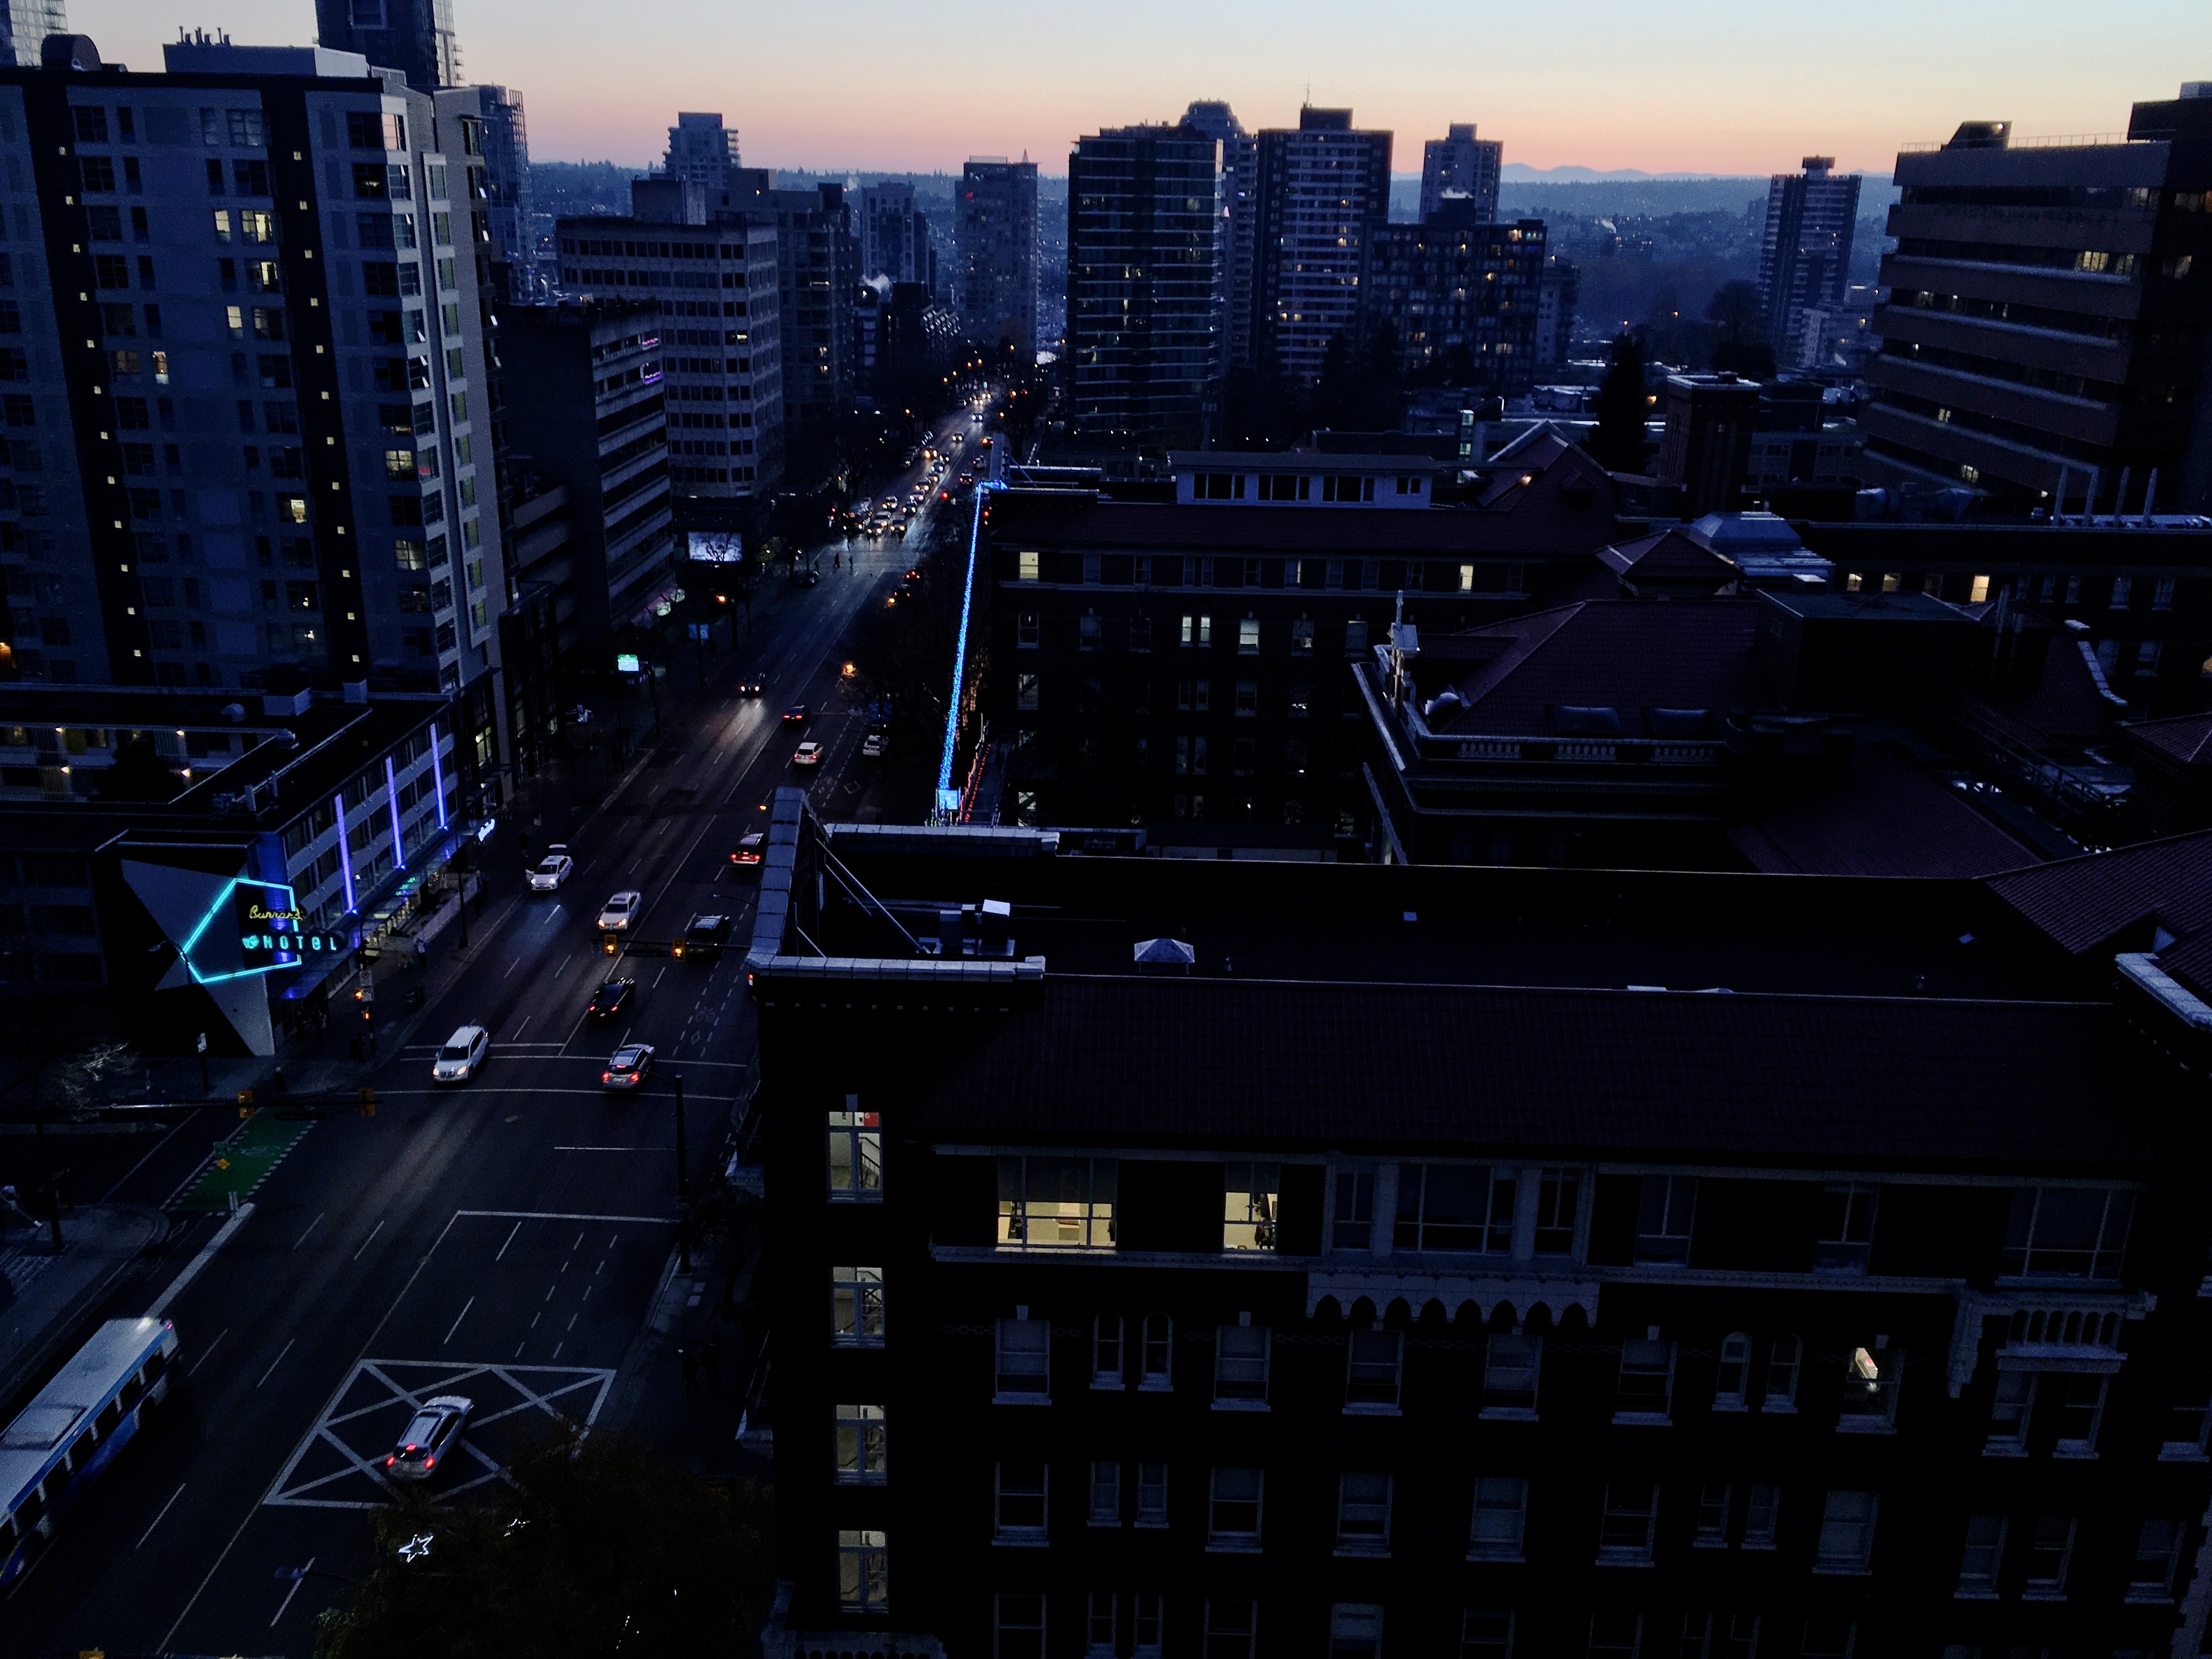
skyline, night, city, skyscraper, cityscape, downtown, dusk, evening, darkness, metropolis, screenshot, aerial photography, urban area, human settlement, atmosphere of earth, metropolitan area